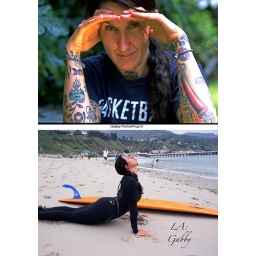
Gabby O'Neil portrait, color with arm and neck tattoos prominent. Gabby stretching in upward dog at beach, in wetsuit with orange board.